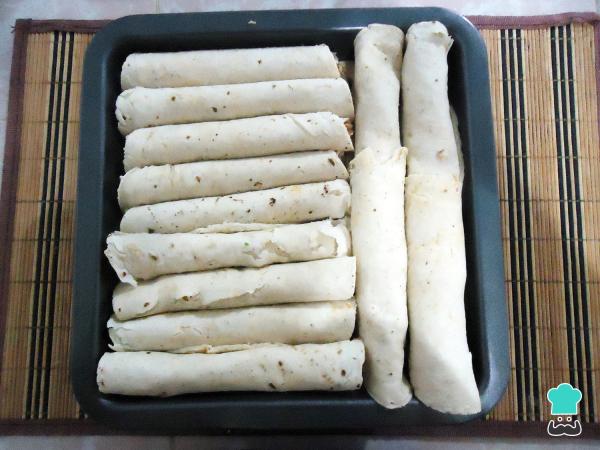
2Cuando tengamos listo nuestro guiso de pollo, tomamos las tortillas de maíz, las rellenamoss con un poco de esta preparación y formamos las flautas.